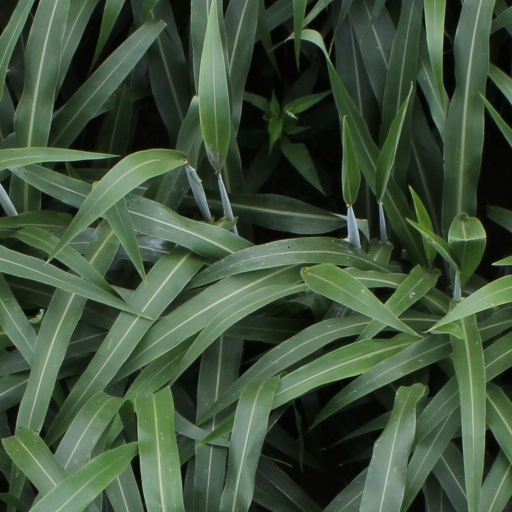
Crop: sorghum